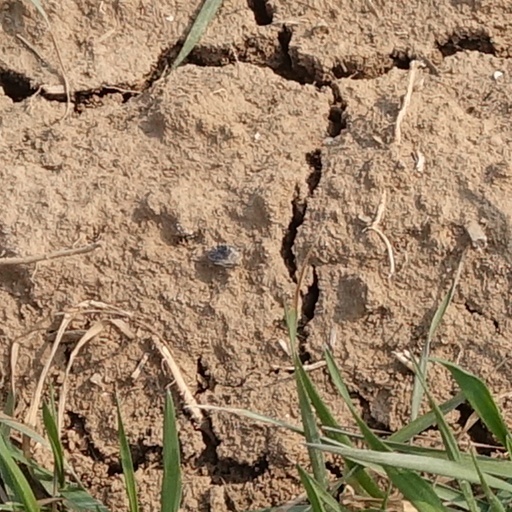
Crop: wheat